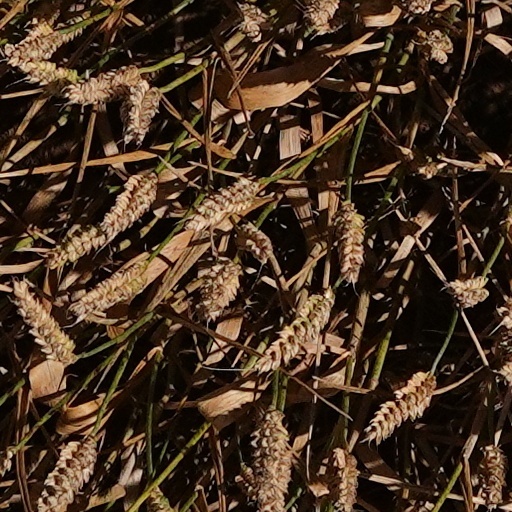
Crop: wheat